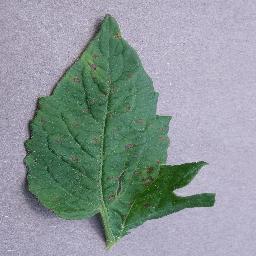
Label: Tomato___Septoria_leaf_spot